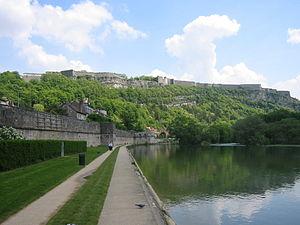
Citadelle de Besançon vu depuis le Doubs. Dans son aspect actuelle, elle a été construite par Vauban, peut après la conquête de Besançon par Louis XIV en 1668. Avant celle-ci, il existait une forteresse beaucoup plus petite de l'époque gallo-romaine (il existe encore des vestiges de temples)
Comme dans la majorité des villes européennes, les transports à Besançon sont dominés par l'automobile. La ville est bien desservie par le train, avec notamment des rames TGV qui la relient à Paris.